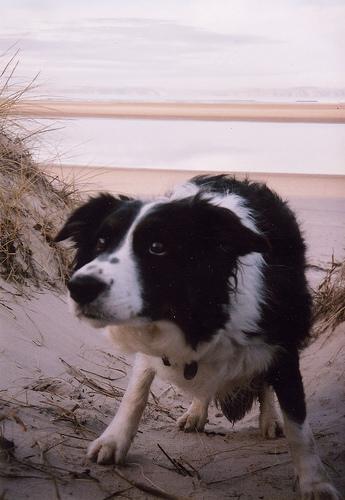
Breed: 2594-n000109-Border_collie